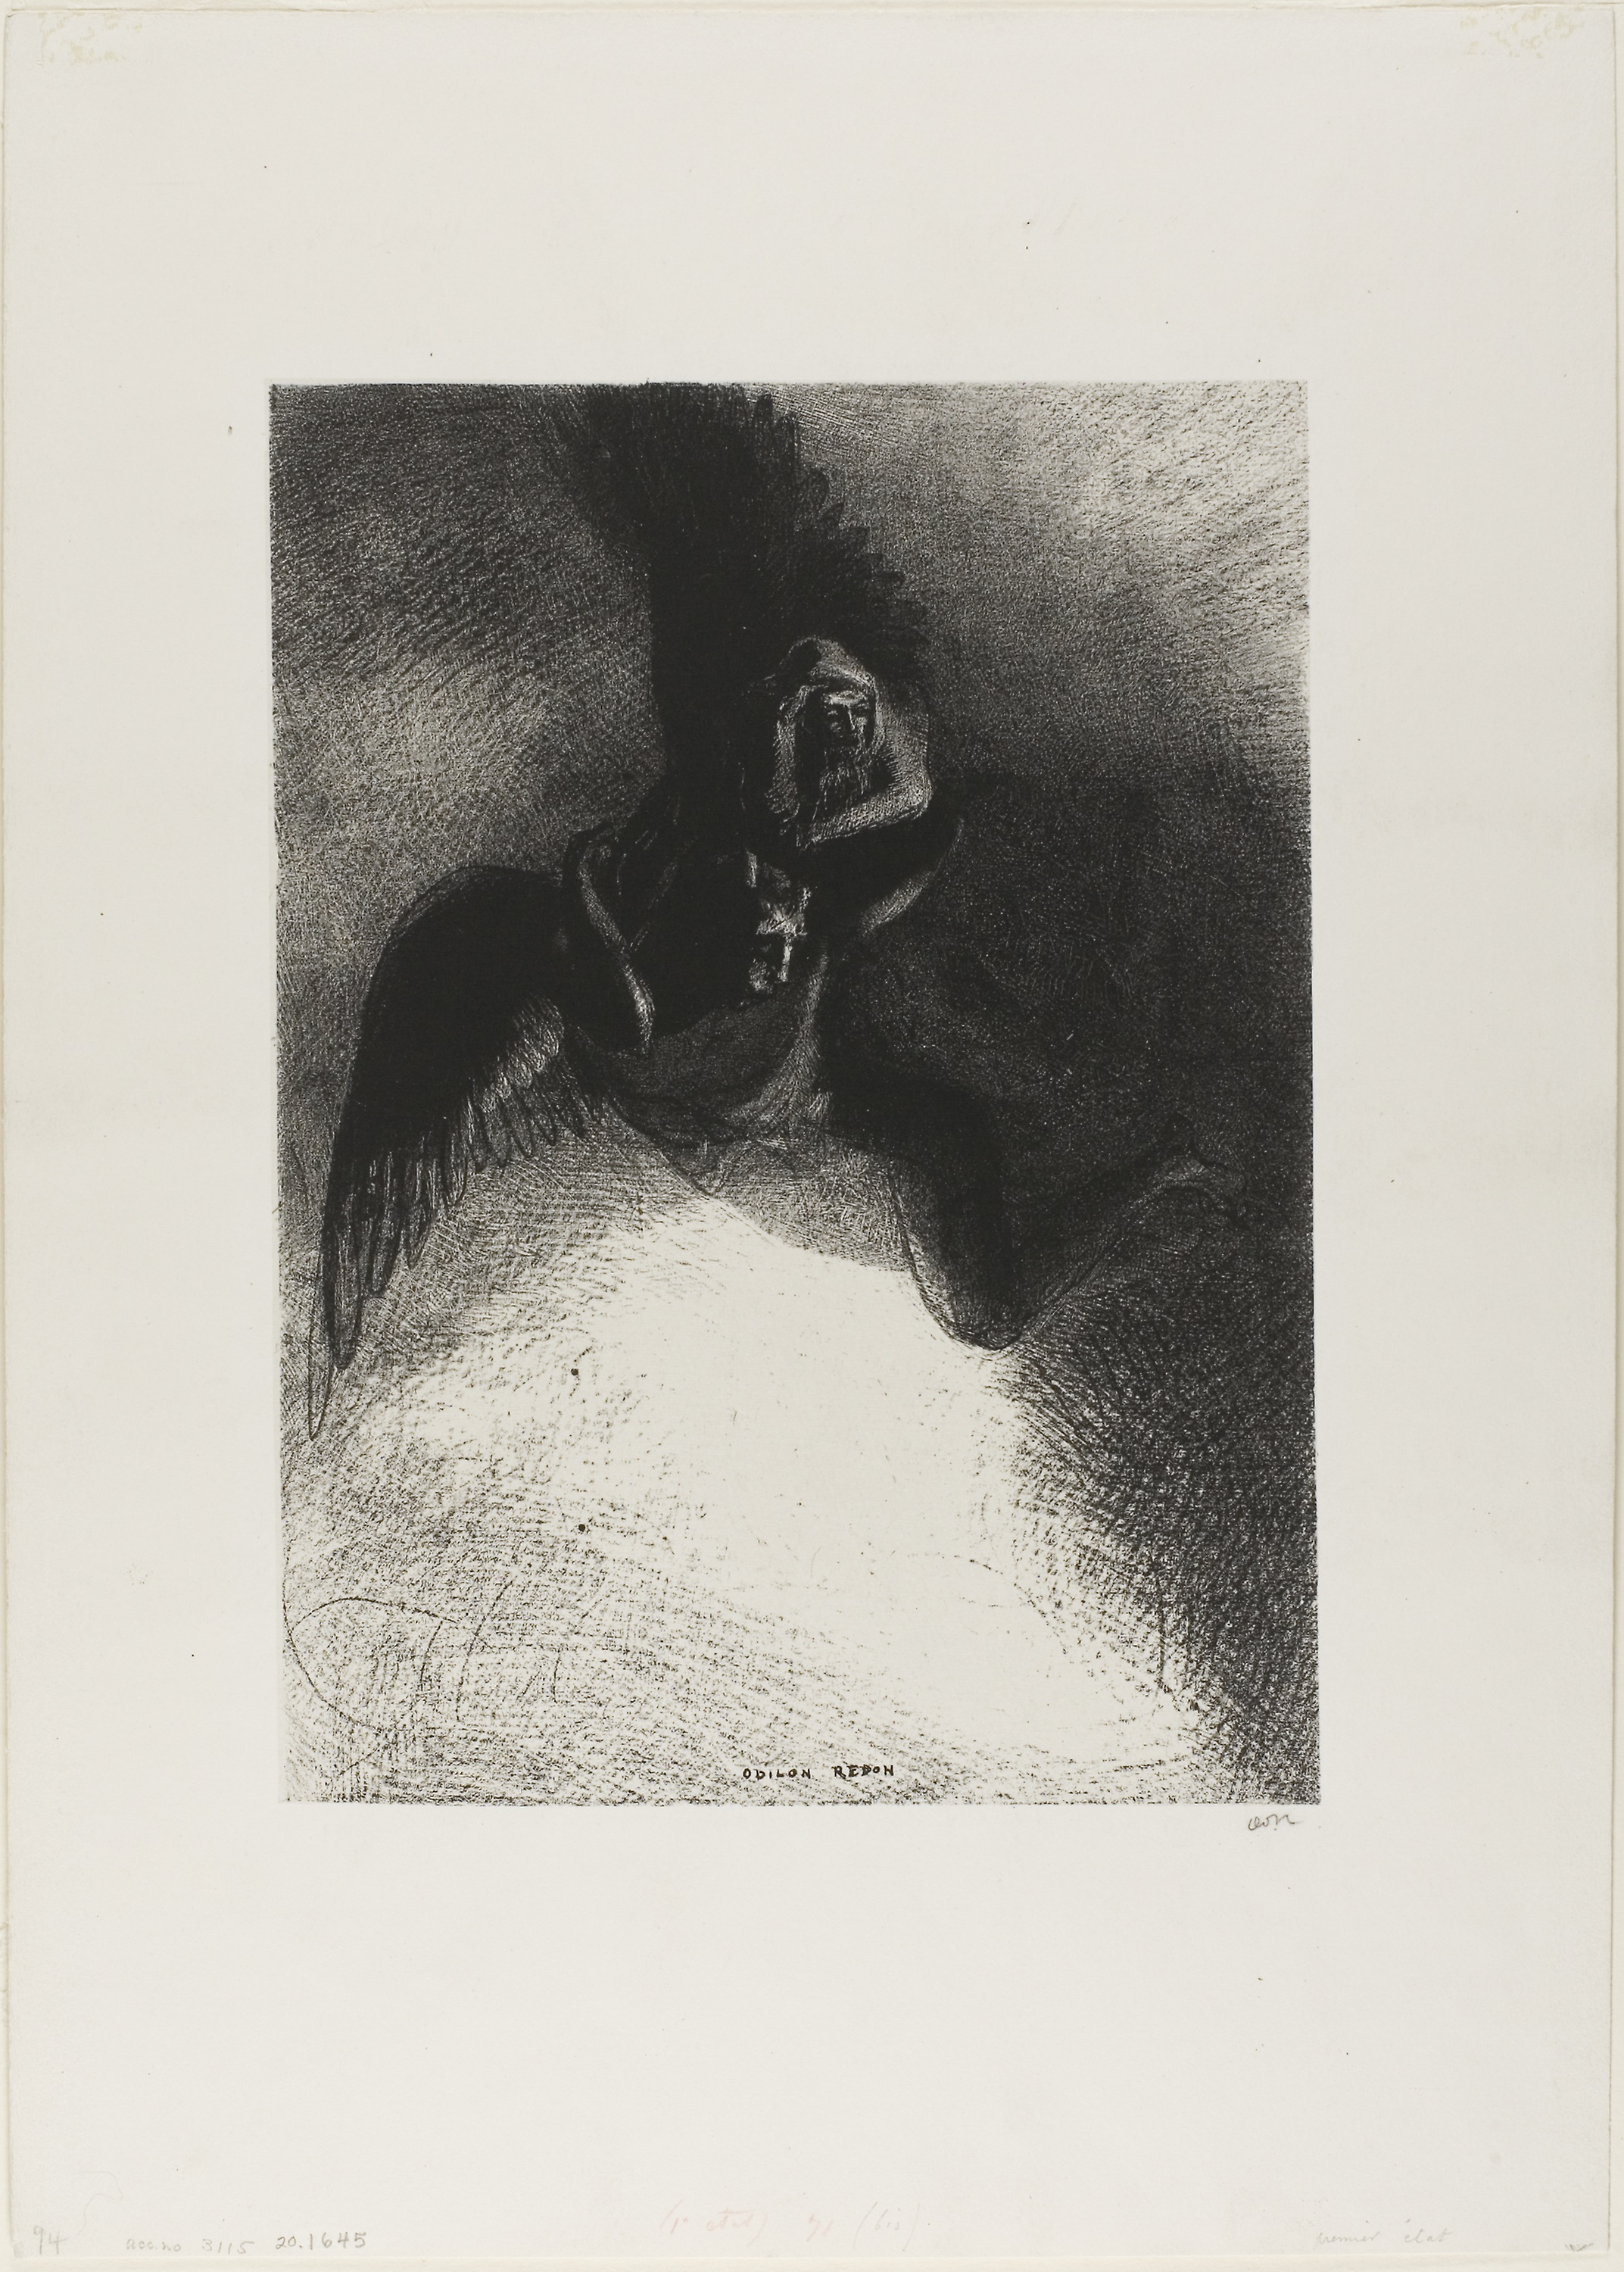
black and white, picture frame, art, artwork, visual arts, drawing, modern art